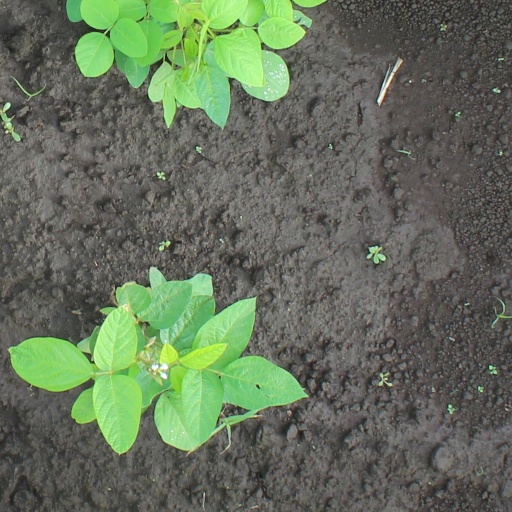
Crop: soybean